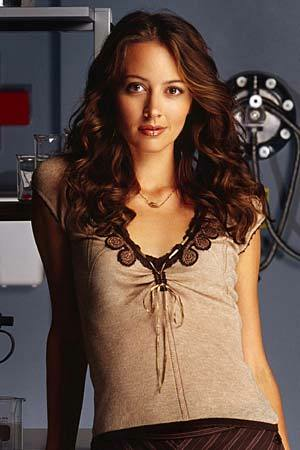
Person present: Yes